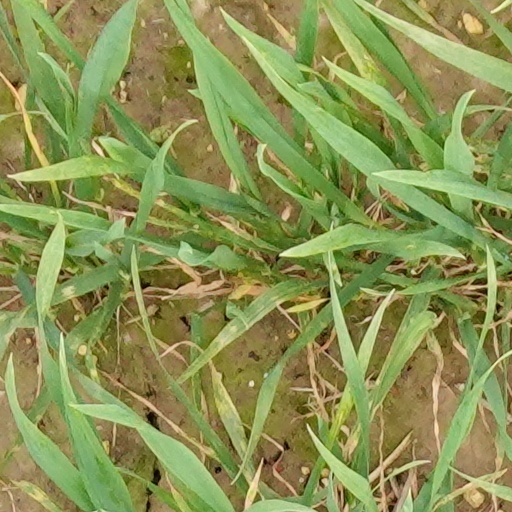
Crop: wheat